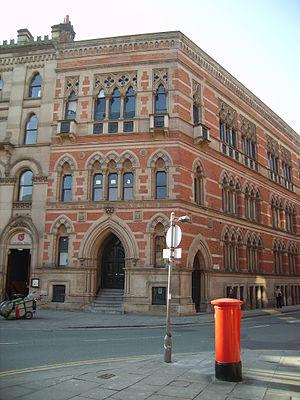
L'architecture gothique vénitienne est la variante locale du style architectural gothique italien de Venise, avec une confluence d'influences provenant des exigences locales en matière de construction, certaines influences de l'architecture byzantine et d'autres de l'architecture islamique, reflétant le réseau commercial de Venise. Très inhabituel dans l'architecture médiévale, ce style est à la fois le plus caractéristique des bâtiments séculiers et la grande majorité de ceux qui ont survécu sont séculiers.